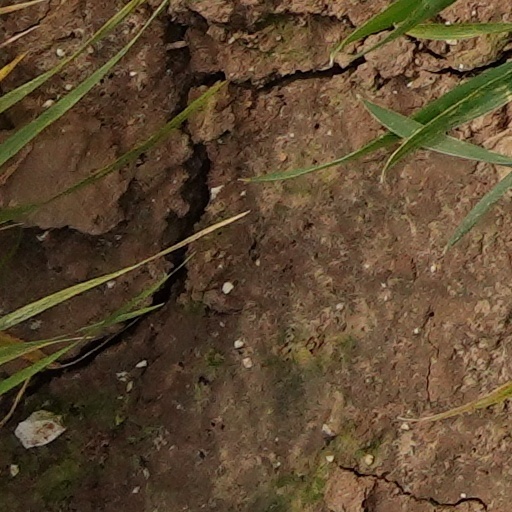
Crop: wheat